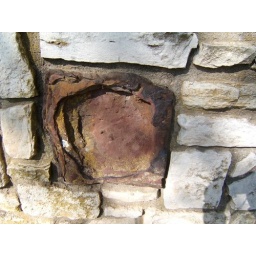
Odd rock in a rock wall at the Old Mill Museum by the Smoky Hill River.